Woman Playing the Clavichord

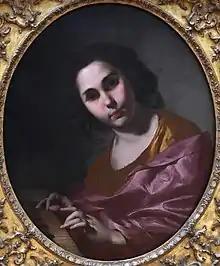
Woman Playing the Clavichord (La Joueuse de clavicorde) 1645-1650 by Bernardo Cavallino. Oil on Canvas. Collection of Musée des Beaux-Arts de Lyon. H. 79 ; L. 64 cm. Inventory Number: 1968-149.

Woman Playing the Clavichord or The Clavichord Player (French - "La Joueuse de clavicorde") is a 1645-1650 oil on canvas painting by Bernardo Cavallino. It has been in the collection of the Museum of Fine Arts of Lyon since 1968. Bernardo Cavallino was Neapolitan painter who usually worked small formats and painted intimate scenes. Cavallino's "The Singer" (French - La cantatrice; Museo Capodimonte, Naples) was conceived by Cavallino as a companion to "The Clavichord Player".